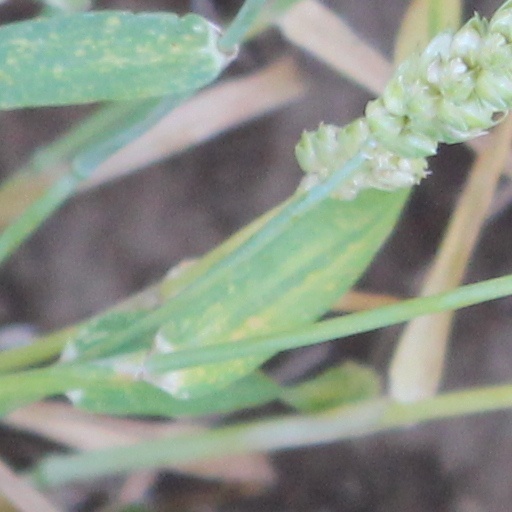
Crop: wheat